Irene Manton

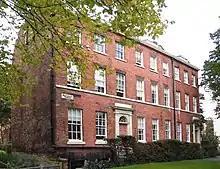
South elevation of Botany House (13/14/15 Beech Grove Terrace) at the University of Leeds, within which Manton made many of her seminal discoveries using the electron microscope. Originally three Georgian town houses, the property was converted into a single building after the University acquired it, also changing the entrance to the much less prepossessing rear of the building. Manton's electron microscopes and associated equipment were located in the basement, where the effects of vibration from traffic, etc. were lowest. The building is now <a href="https%3A//historicengland.org.uk/listing/the-list/list-entry/1256277">Grade II heritage listed

Much of her academic career was spent at the University of Leeds where she was Professor of Botany from 1946 until 1969 and Professor Emeritus thereafter and where her focus was on ferns and algae. The work with ferns addressed hybridisation, polyploidy, and apomixis and led to her 1950 book, "Problems of cytology and evolution in the pteridophyta". As well as engaging chromosomes for the purposes of evolutionary investigation, Manton carried out research into gross morphological structure using the ultraviolet microscope. This venture proved to be an important stepping stone to her later fine structural research of the cell.